Radical surgery

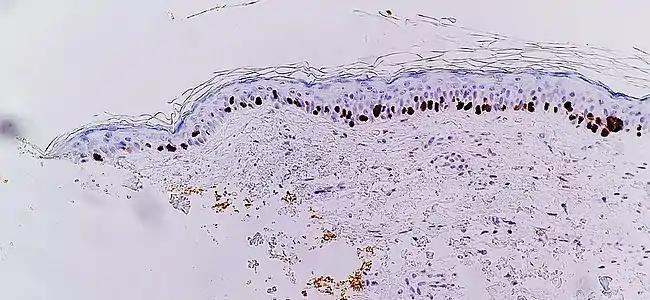
Immunohistochemistry with SOX10 (staining the cell nuclei of melanocytes) of lentigo maligna, showing malignant melanocytes all the way to the resection margin (inked in yellow, at left), conferring a diagnosis of a not radically removed lesion.

In histopathology, radicality of tumor excisions is generally defined as the absence of tumor cells in a certain resection margin, with the specific margin width varying by tumor type and local guidelines. A non-radical excision may require re-excision.